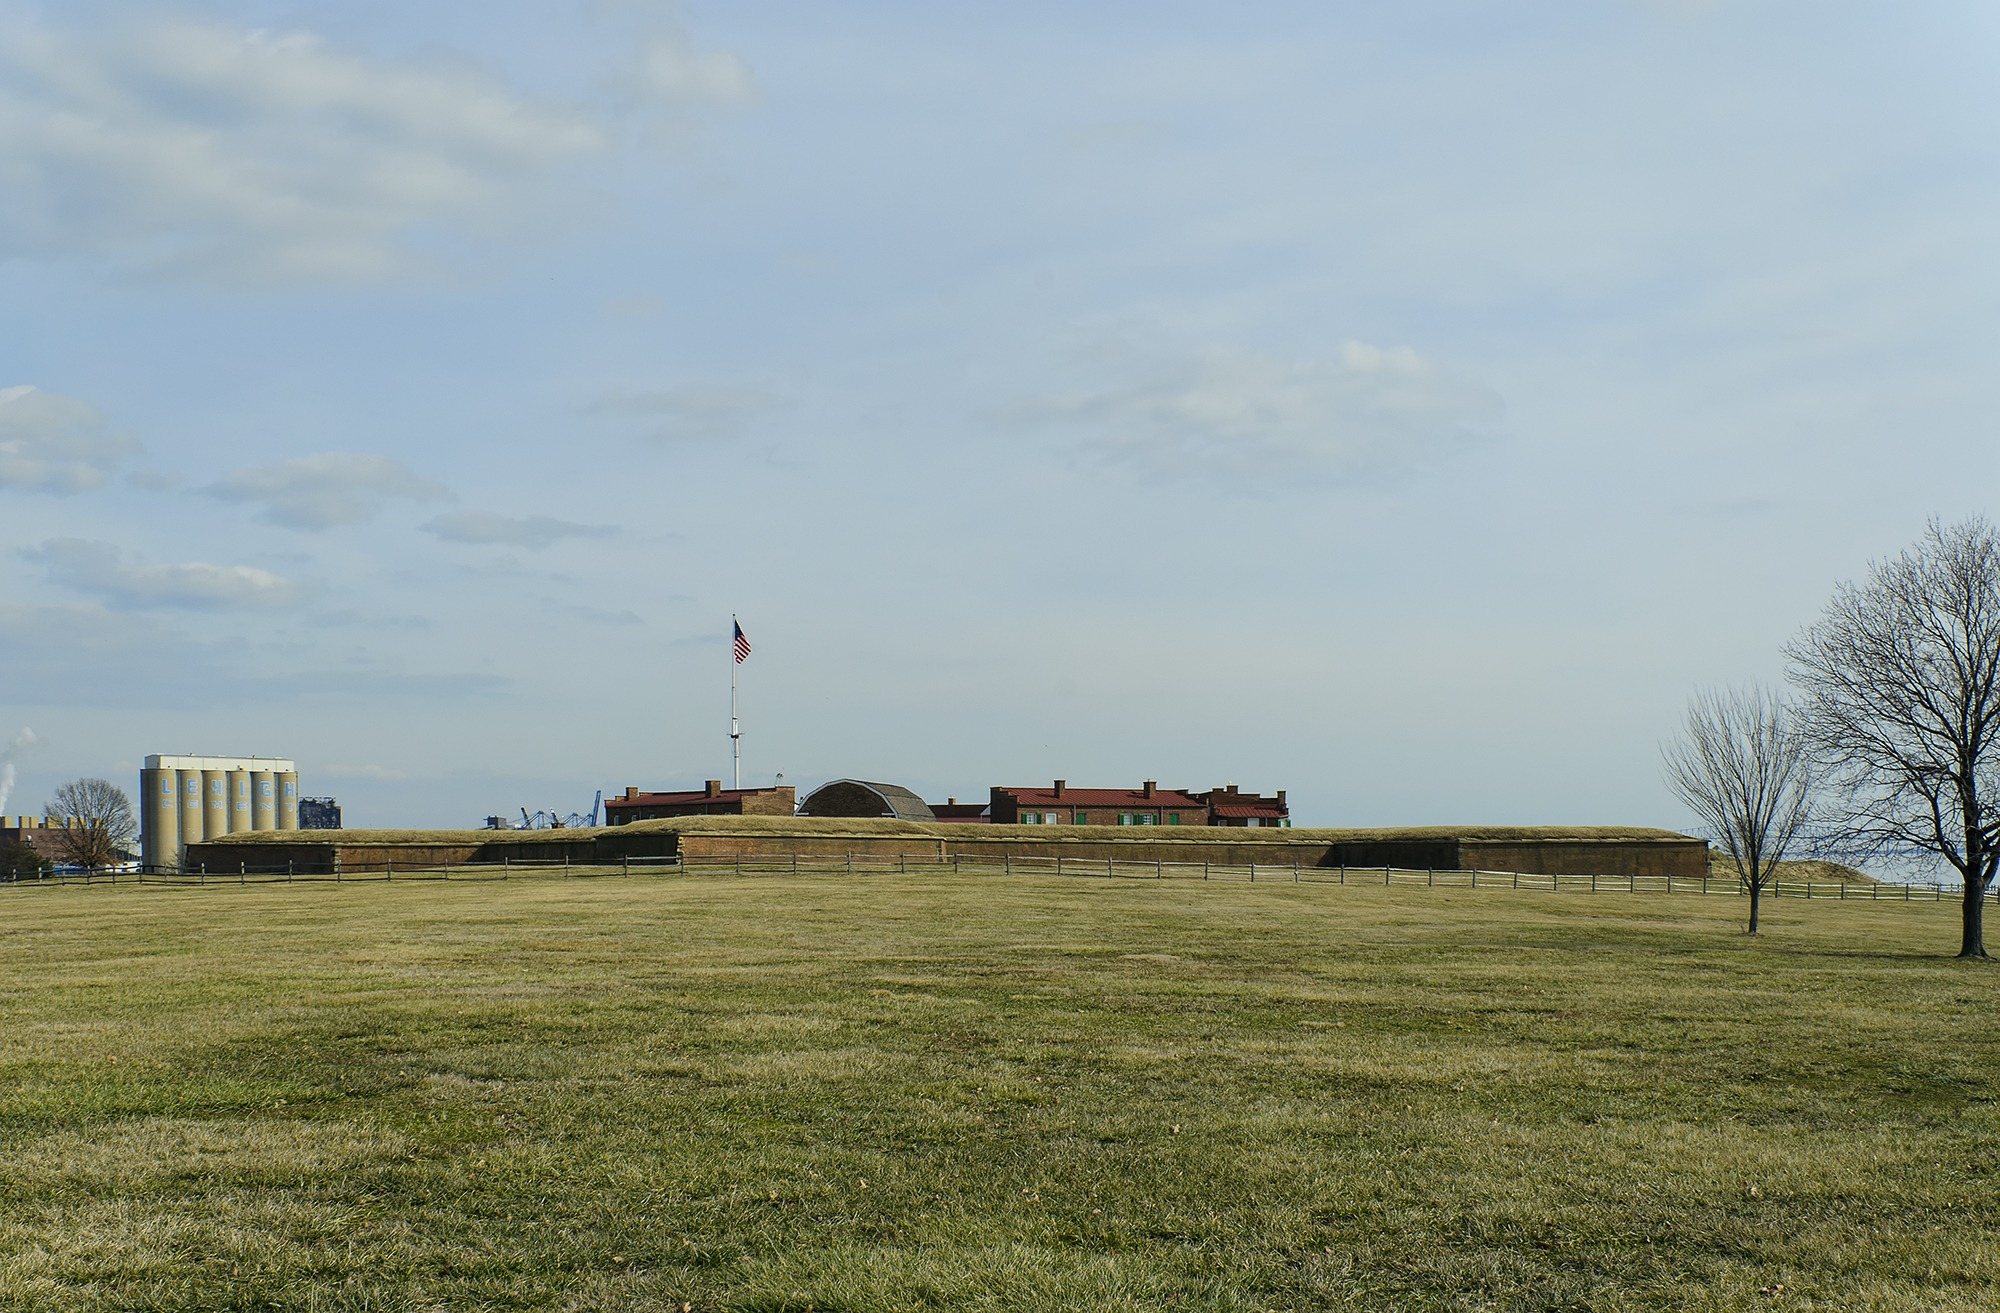
landscape, sea, coast, nature, grass, horizon, sky, field, farm, meadow, prairie, hill, building, military, pasture, park, plain, history, fort, historical, habitat, guard, baltimore, rural area, fort mchenry, war of 1812, atmosphere of earth